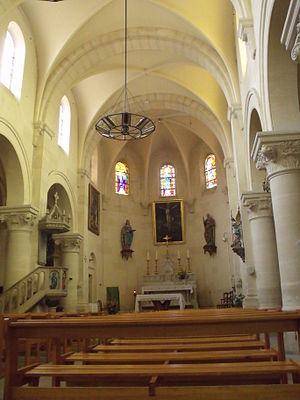
Église d'Aureille (Bouches-du-Rhône).